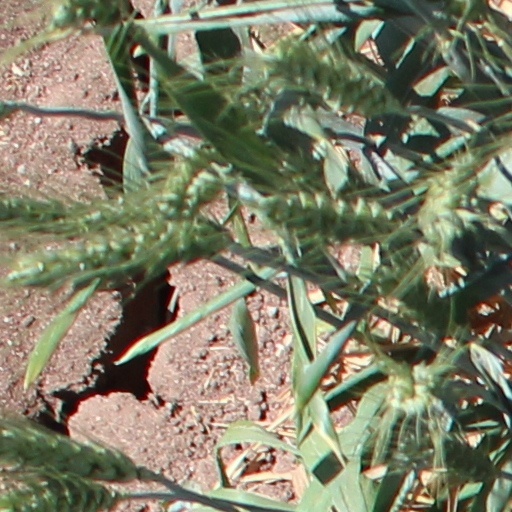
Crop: wheat